Epiaeschna heros

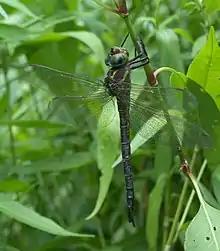
"Epiaeschna heros"

The species has been witnessed feeding on "Solenopsis invicta" ants during nuptial flights.